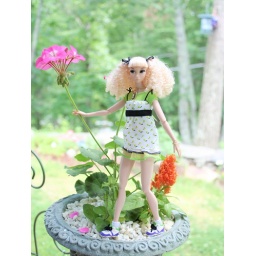
Misaki in the flower pot